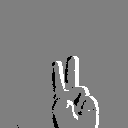
ASL letter: v